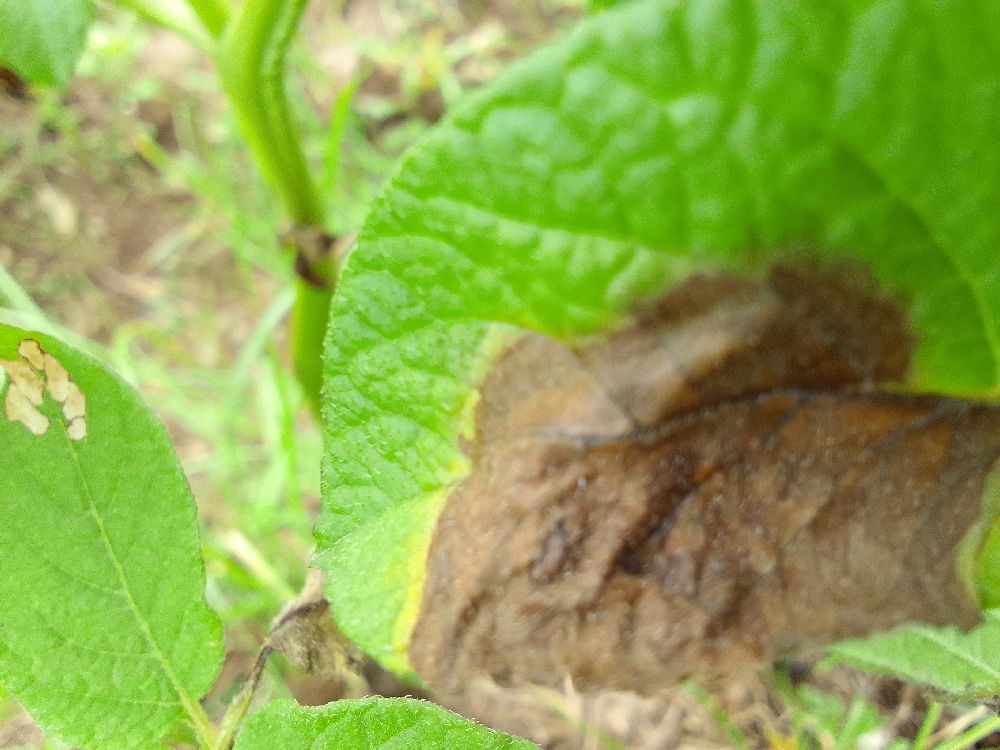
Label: Late blight